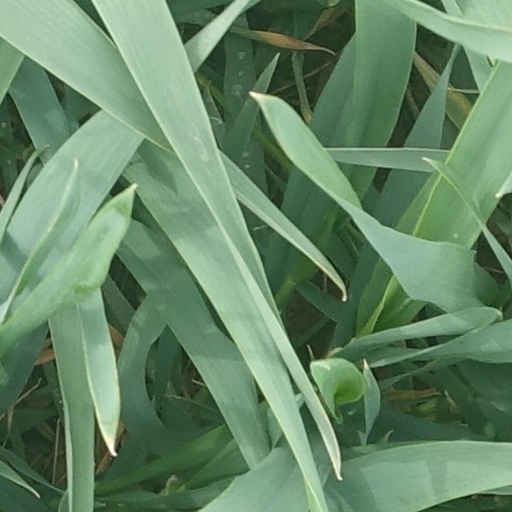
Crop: wheat